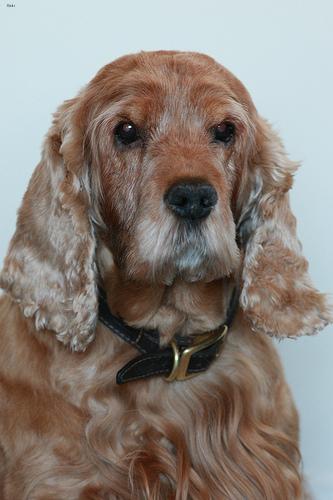
Breed: english cocker spaniel